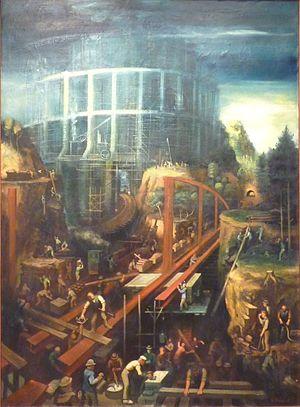
Ernst Thoms était un peintre allemand lié au courant de la Nouvelle Objectivité.